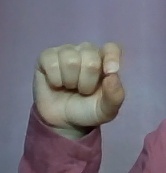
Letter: fa